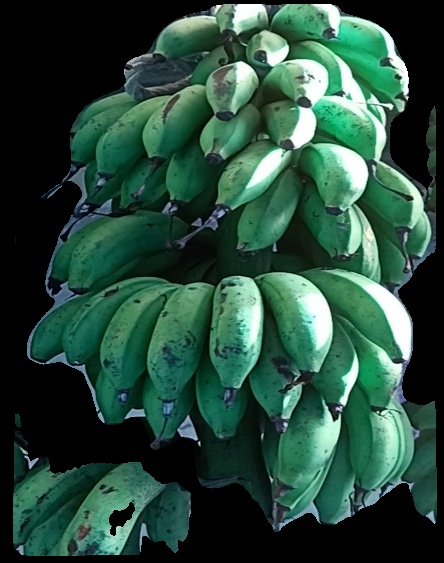
Variety: rasbale
Grade: grade2